Trois Mélodies (Satie)

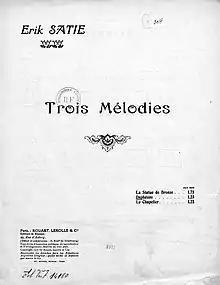
"Trois Mélodies", first edition cover (1917)

Satie wrote the "Trois Mélodies" for mezzo-soprano Jane Bathori, a star of the Parisian opera world and a vigorous promoter of new French music. Although Bathori knew of Satie's reputation through their mutual friend Claude Debussy, the two did not actually meet until early April 1916, in preparation for an upcoming Ravel-Satie Festival sponsored by the Société Lyre et Palette. Satie immediately agreed to provide two new vocal numbers for her, and the songs "Daphénéo" and "Le Chapelier" were completed by April 14. They were first performed by Bathori and pianist Ricardo Viñes at the festival, held at the Salle Huyghens in Paris on April 18, 1916.